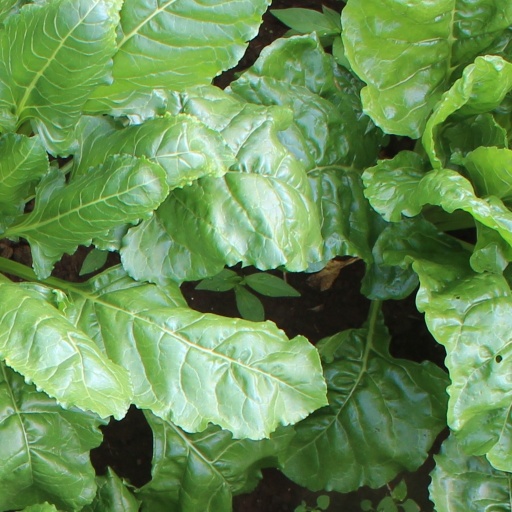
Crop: sugar beet